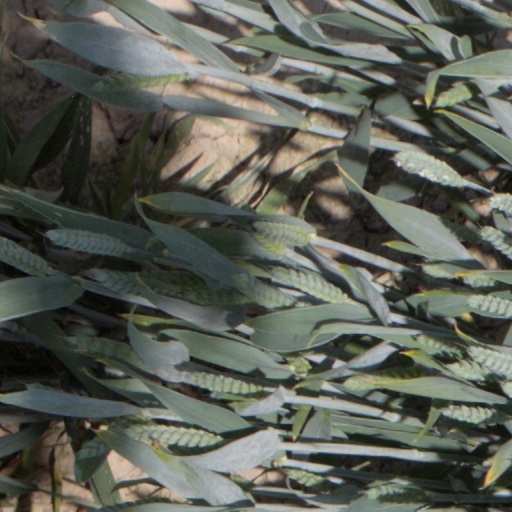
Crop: wheat